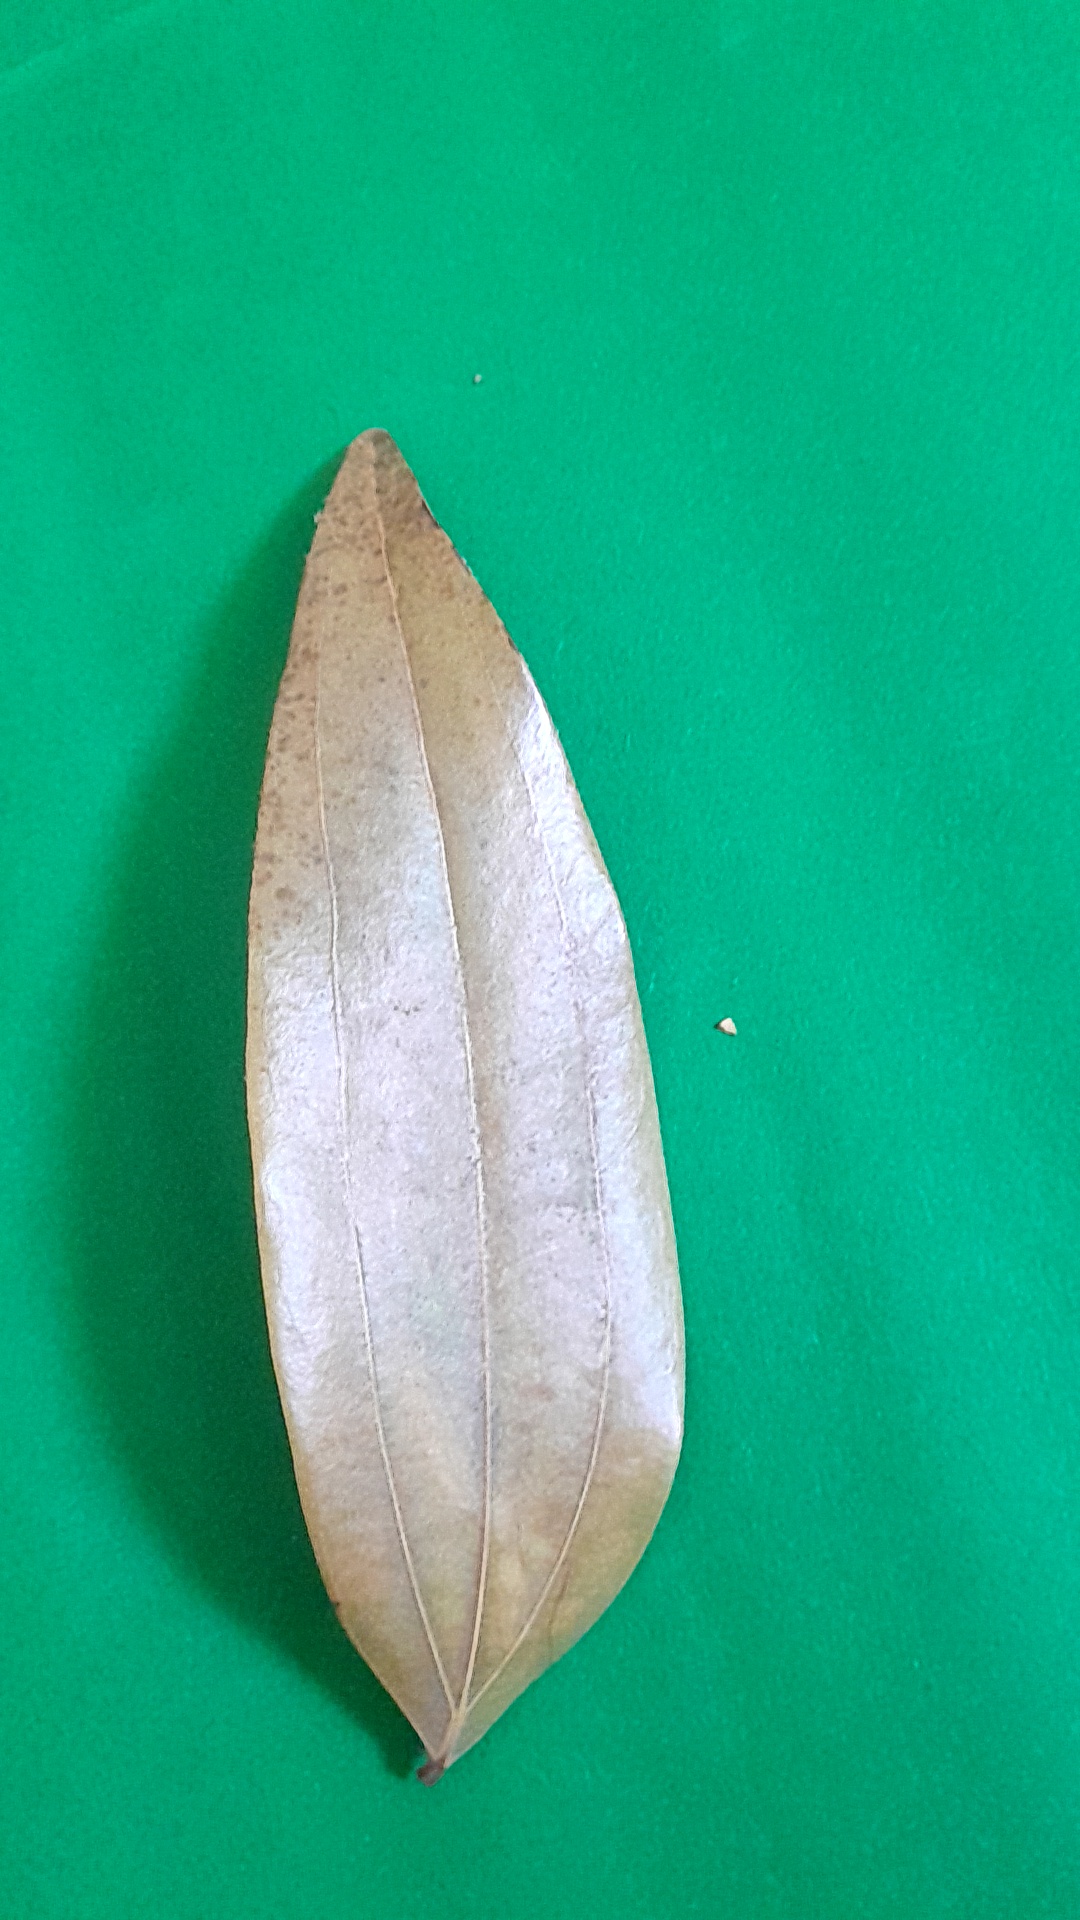
Label: Dry Leaf